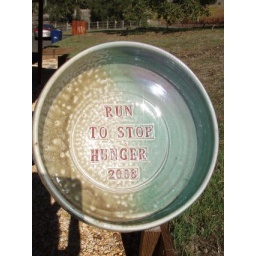
This is the ceramic bowl given to the overall male and female winners in the 5K and 10K.